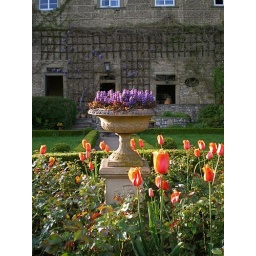
You can barely make out the wisteria on the castle wall in the background.